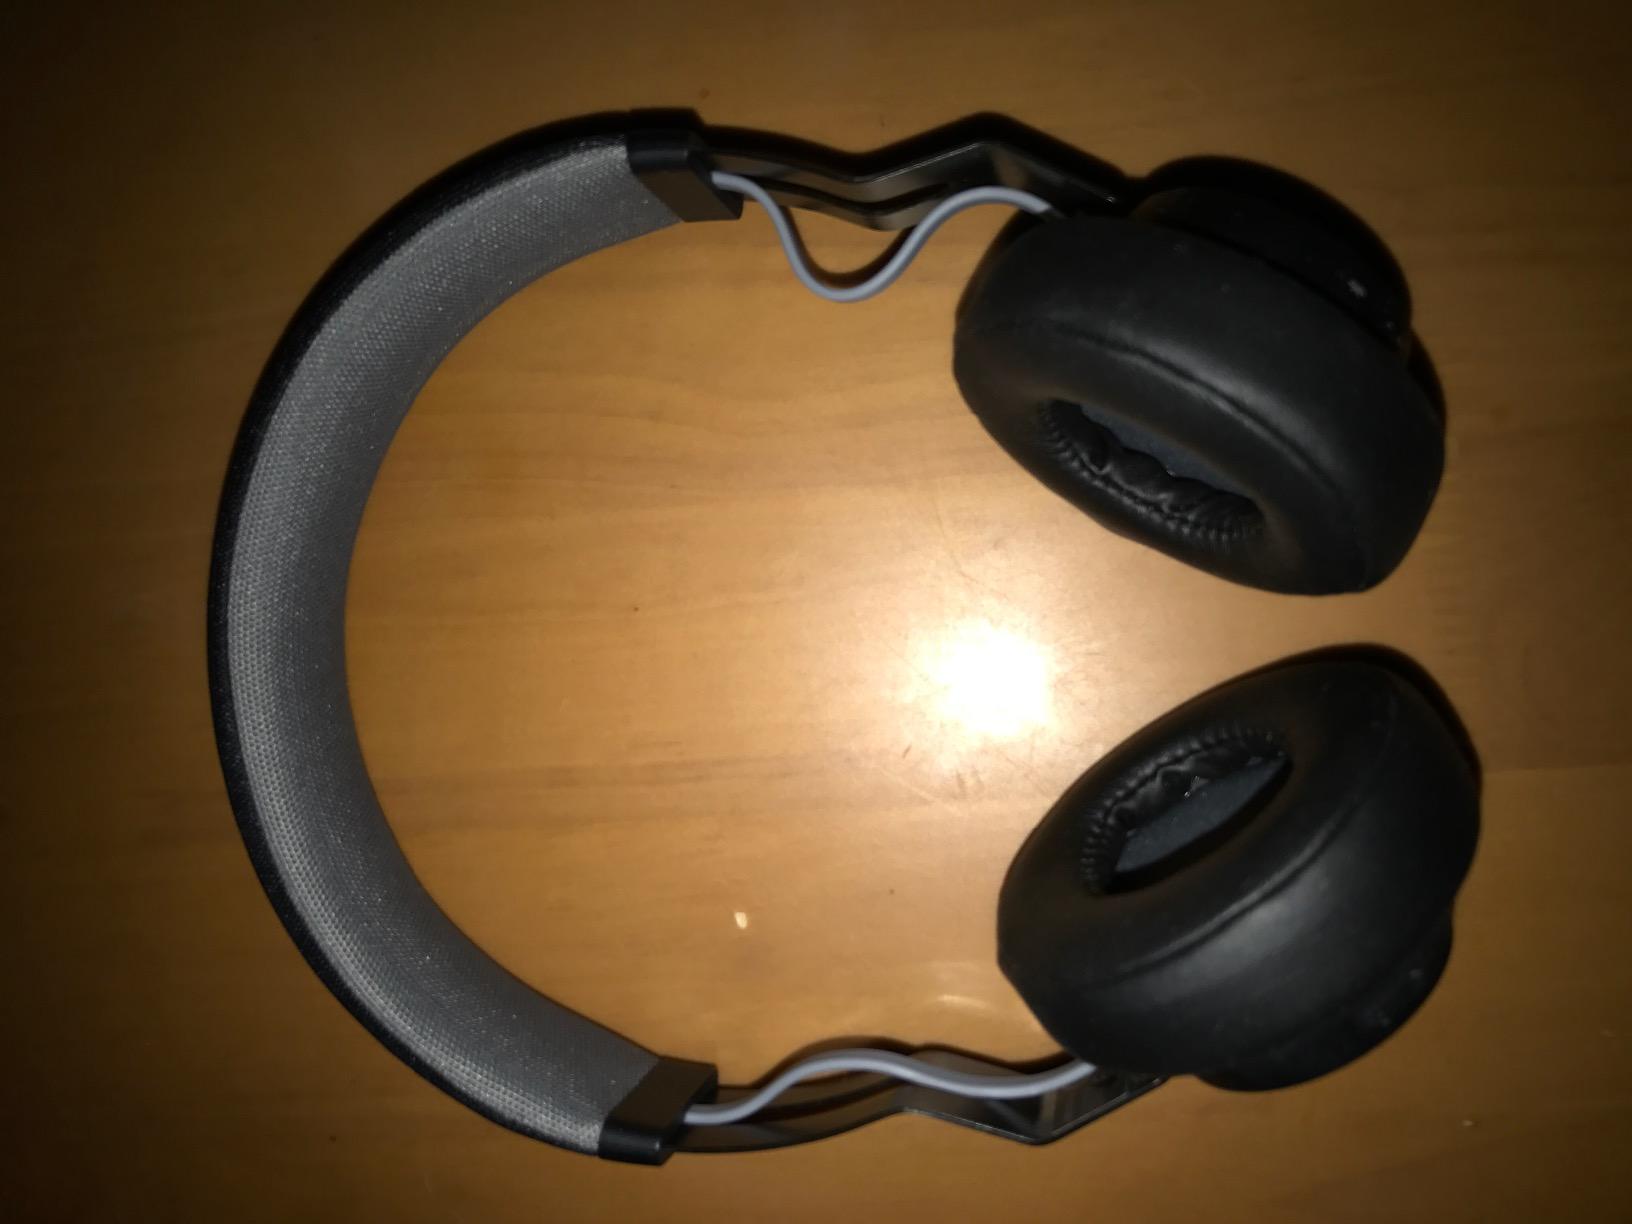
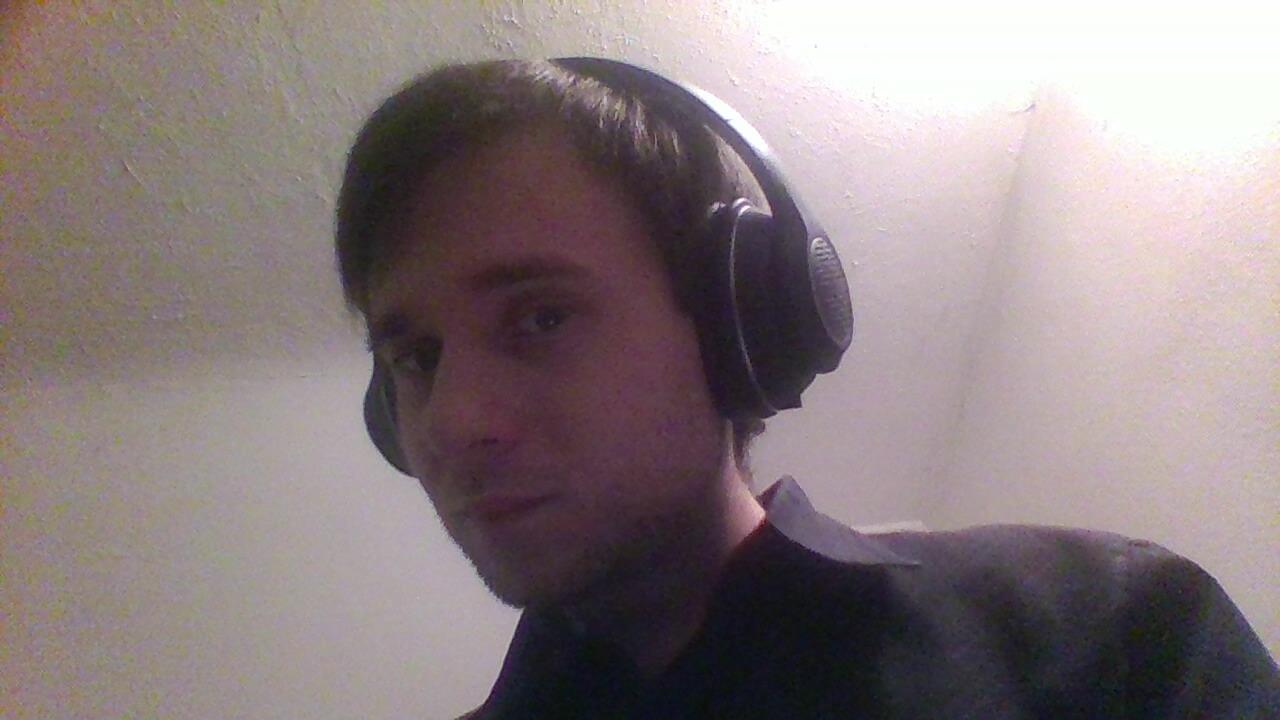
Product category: headphones
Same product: no